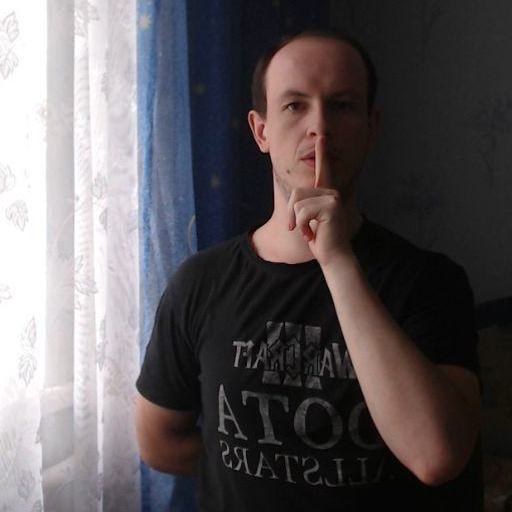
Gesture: mute